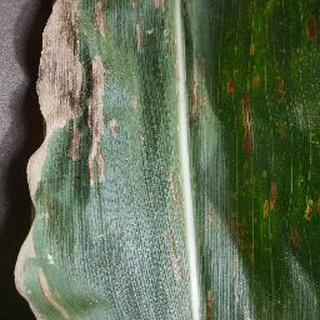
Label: corn_cercospora_leaf_spot